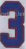
Number: 3